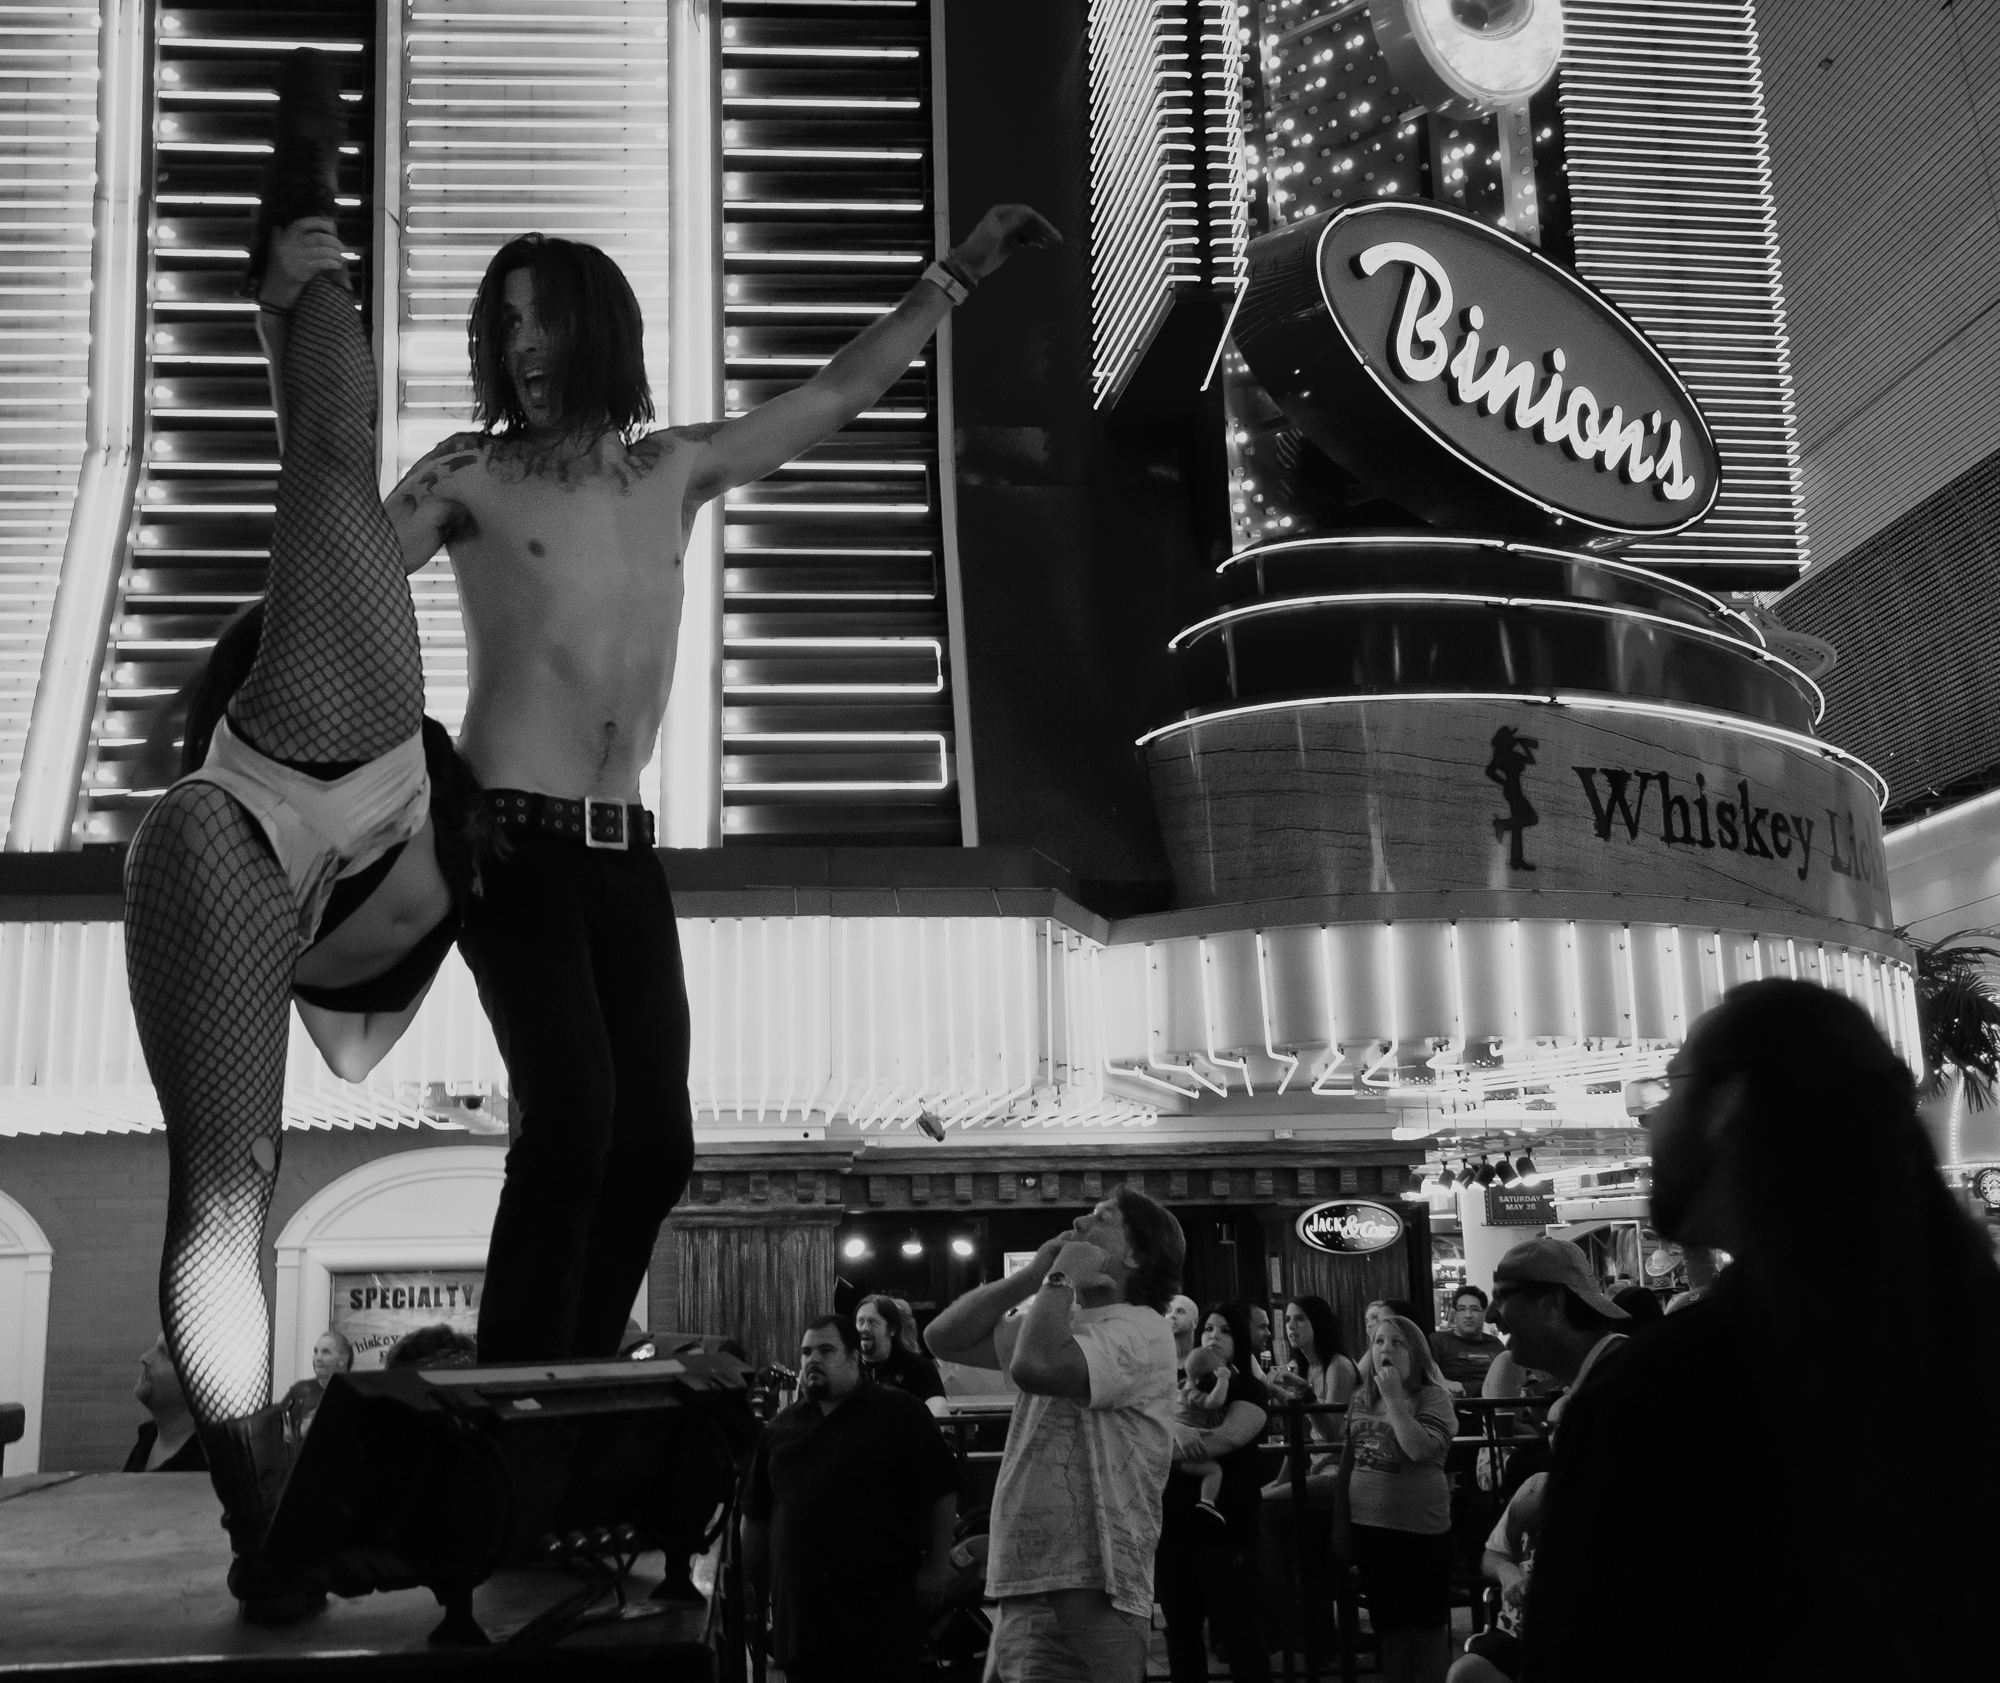
black and white, road, white, street, crowd, fashion, black, monochrome, infrastructure, photograph, monochrome photography, film noir